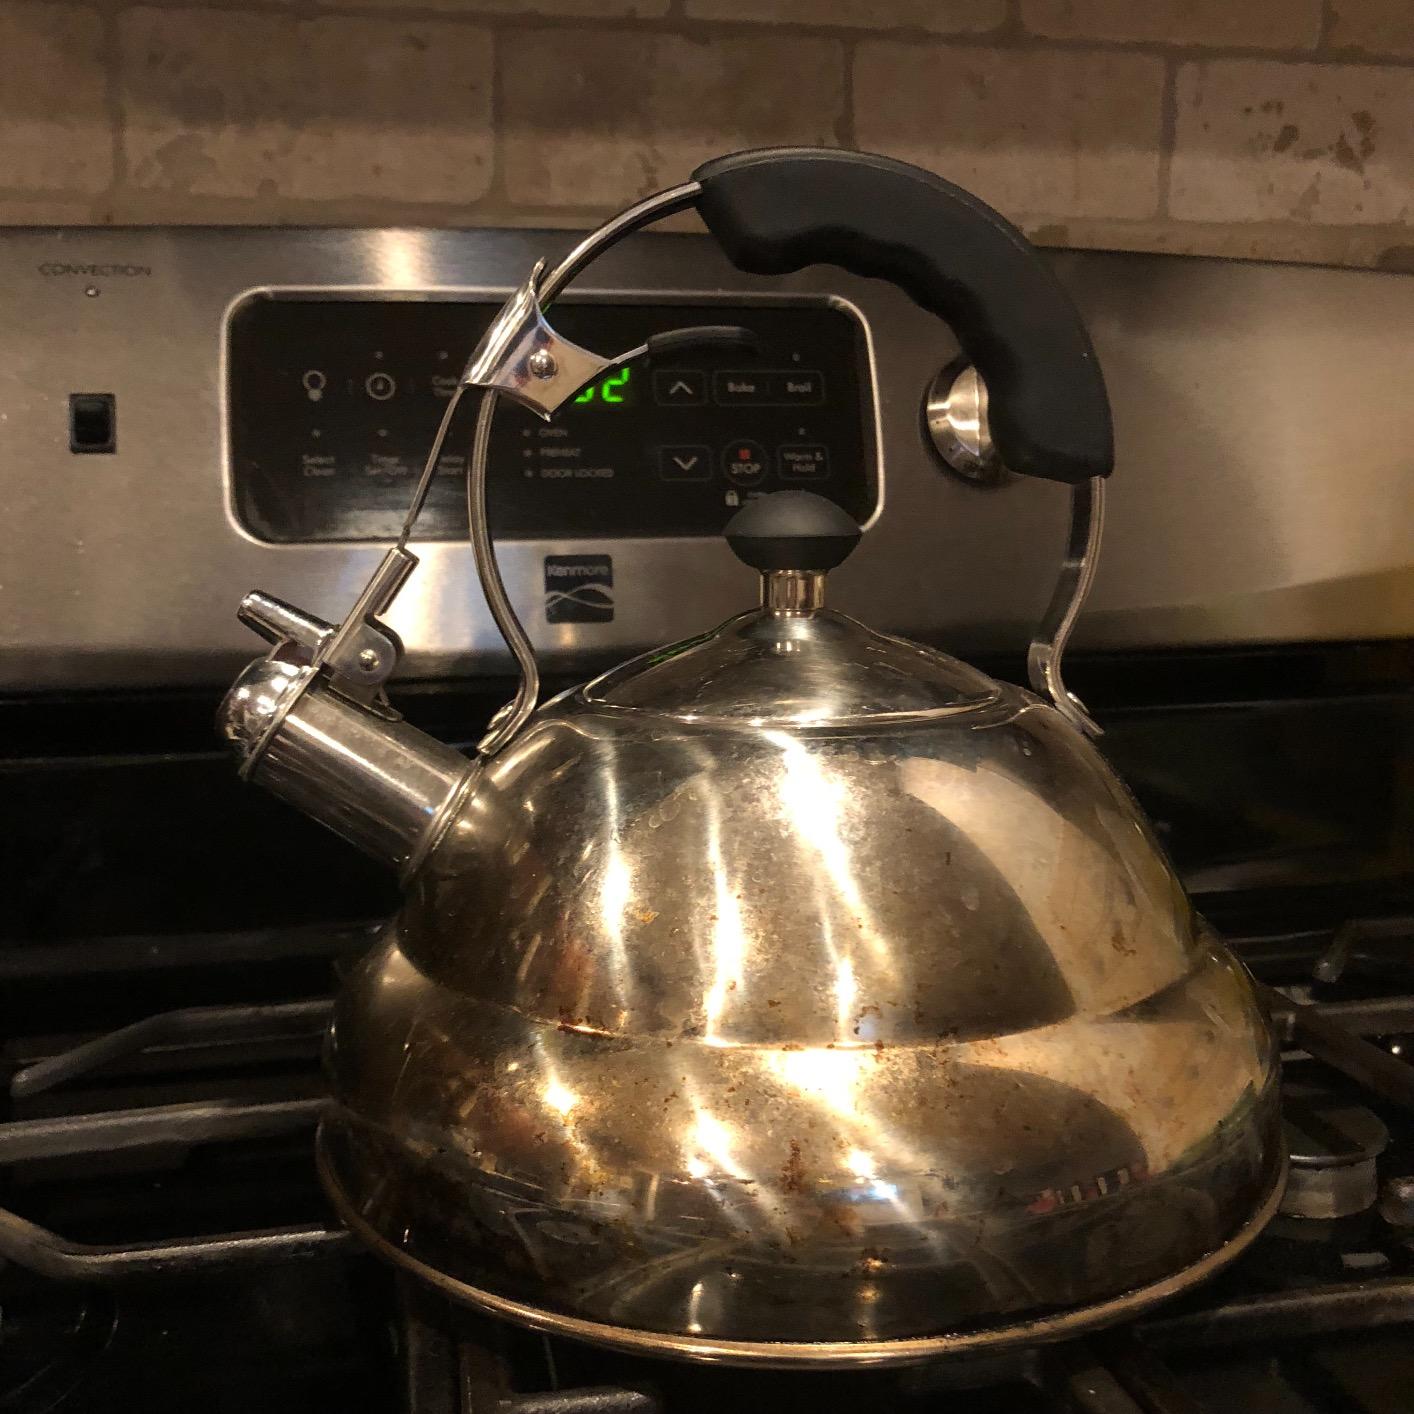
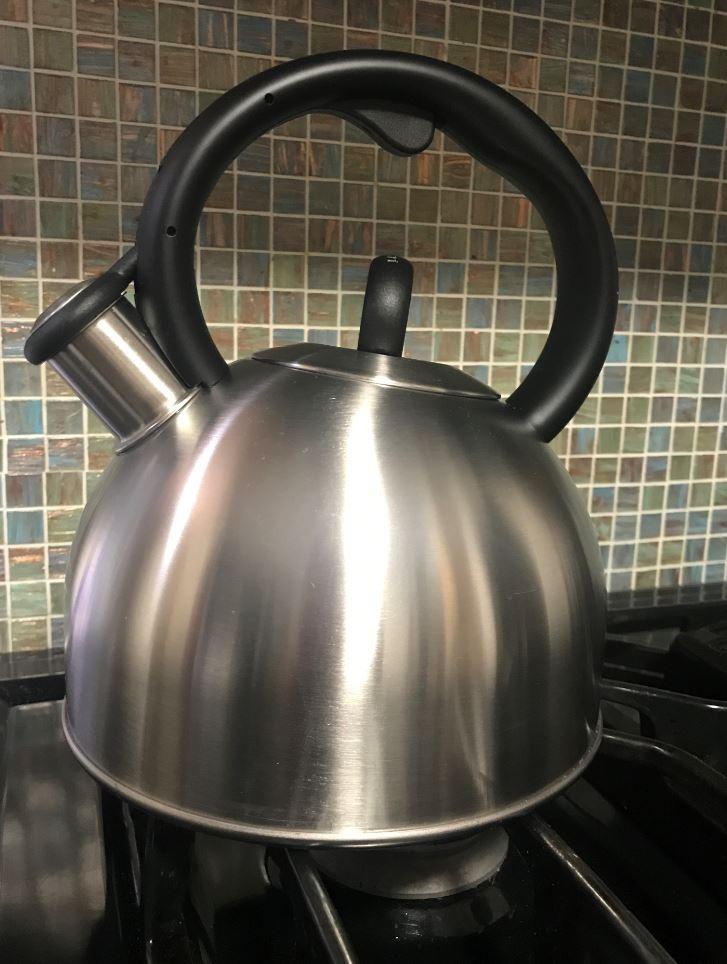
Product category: items_kettle
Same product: no